Alternative theories of the location of Great Moravia

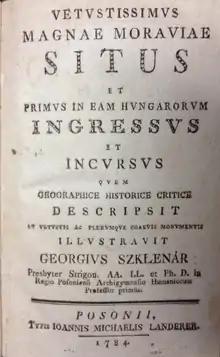
The title page of Sklenár's work

In 1784, Juraj Sklenár, a Slovak historian and teacher of rhetoric in Pozsony/Pressburg (today's Bratislava), published "Vetustissumus magnae Moravie situs et primus in eam Hungarorum ingressus et incursus". His work had a political purpose and character. He argued that the Magyars never conquered the territory inhabited by the Slovaks and the latter voluntarily joined the Kingdom of Hungary during the rule of Ladislaus I of Hungary.